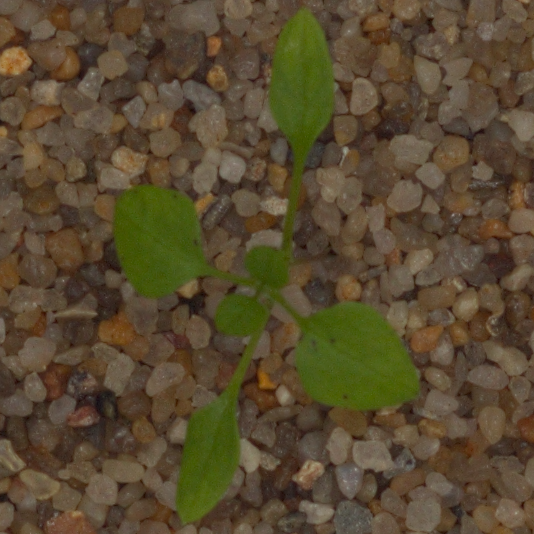
Label: common_chickweed